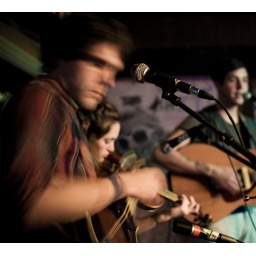
pastor corey cross and the good ole band/ show at hole in the wall 10/27